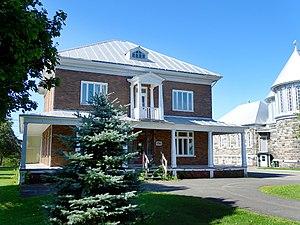
Presbytère de Saint-Lambert-de-Lauzon
Saint-Lambert-de-Lauzon est une municipalité dans la municipalité régionale de comté de La Nouvelle-Beauce au Québec, située dans la région administrative de Chaudière-Appalaches.